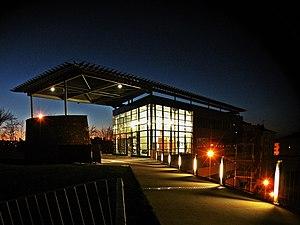
IUT RODEZ